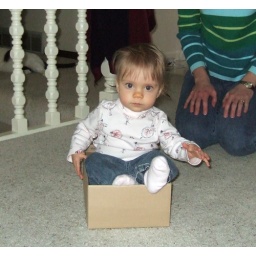
Niece in shoe box